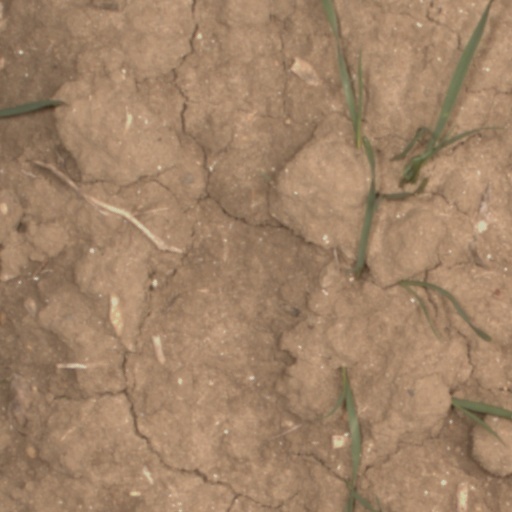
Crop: wheat